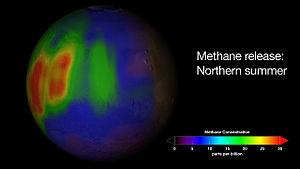
Des traces de méthane dans l'atmosphère de Mars ont été détectées depuis 2004 par diverses observations terrestres et missions spatiales : depuis moins de 0,05 ppbv, la limite de détection, jusqu'à 60 ppbv. Cette présence du méthane intéresse les planétologues et les exobiologistes parce que le méthane peut indiquer la présence de vie microbienne sur Mars, ou un processus géochimique dû au volcanisme, ou bien encore l'activité hydrothermale.
Mars est la quatrième planète par ordre croissant de la distance au Soleil et la deuxième par ordre croissant de la taille et de la masse. Son éloignement au Soleil est compris entre 1,381 et 1,666 UA, avec une période orbitale de 669,58 jours martiens.
La géologie de Mars, parfois appelée aréologie, recouvre l'étude scientifique de Mars, de ses propriétés physiques, de ses reliefs, de sa composition, de son histoire et de tous les phénomènes qui l'ont affectée ou l'affectent encore.
Le méthane est un composé chimique de formule chimique CH₄, découvert et isolé par Alessandro Volta entre 1776 et 1778. C'est l'hydrocarbure le plus simple, et le premier terme de la famille des alcanes.